Felice Borel

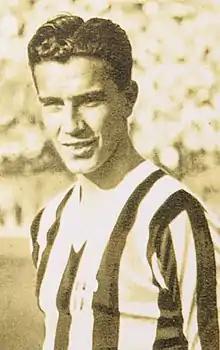
Borel II with Juventus in the 1930s

Felice Placido Borel (5 April 1914 – 21 February 1993) was an Italian football player who played as a striker. He was a member of the Italy national football team that won the 1934 FIFA World Cup.